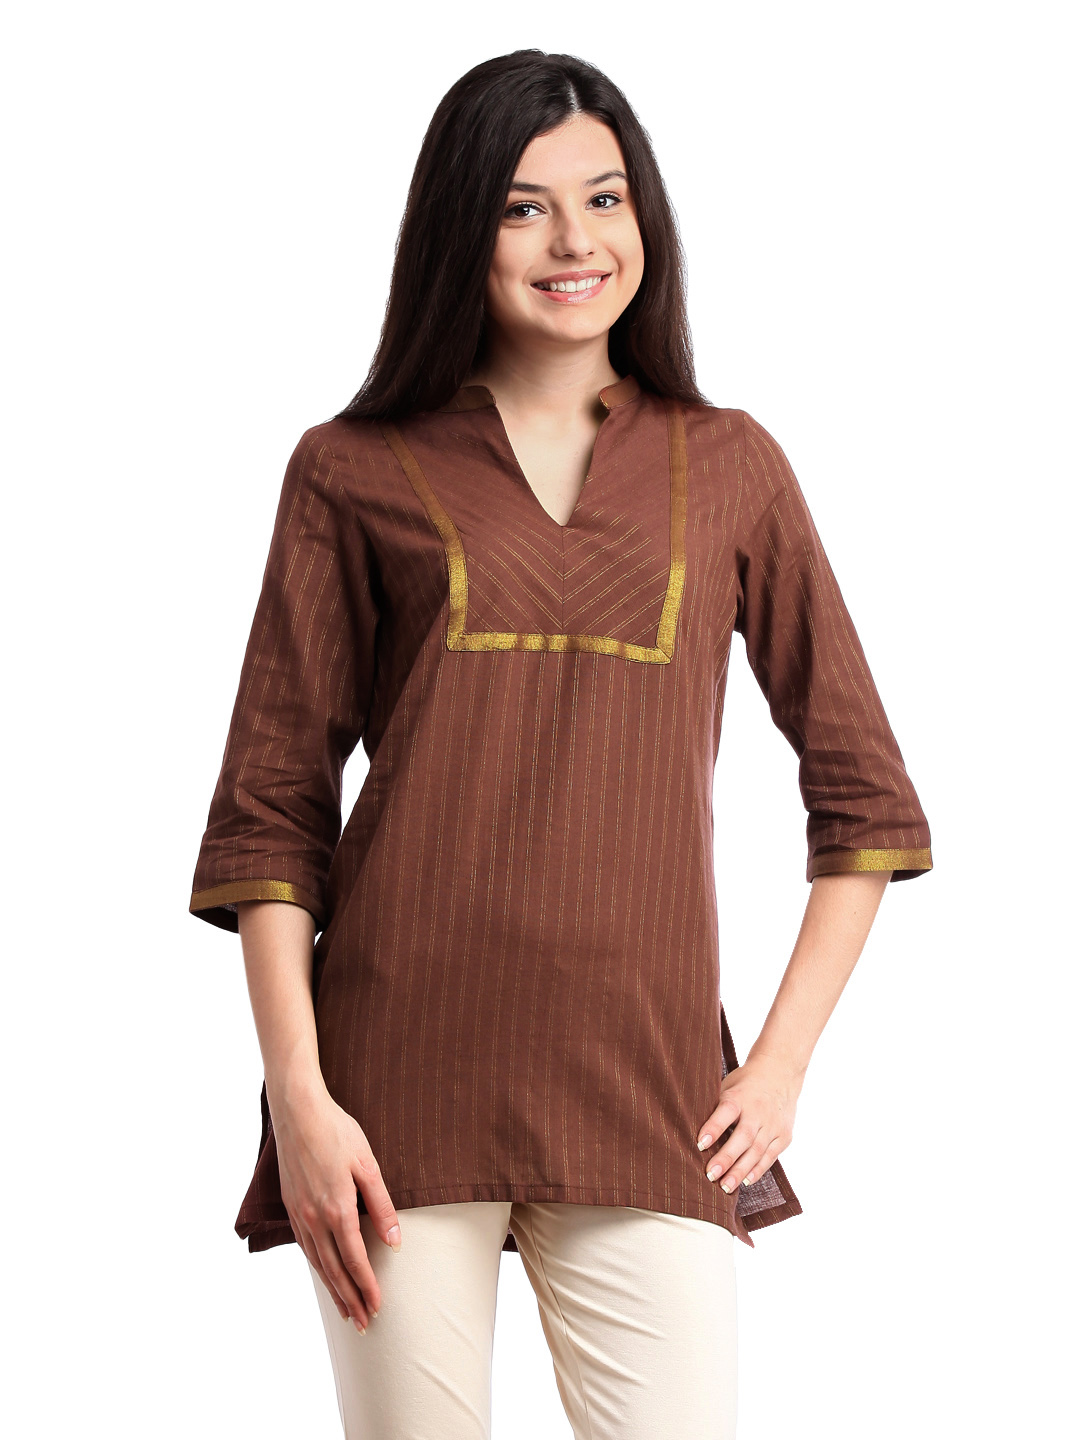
Aurelia Women Brown Kurti
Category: Apparel / Topwear / Kurtis
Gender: Women
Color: Brown
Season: Summer 2012
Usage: Ethnic